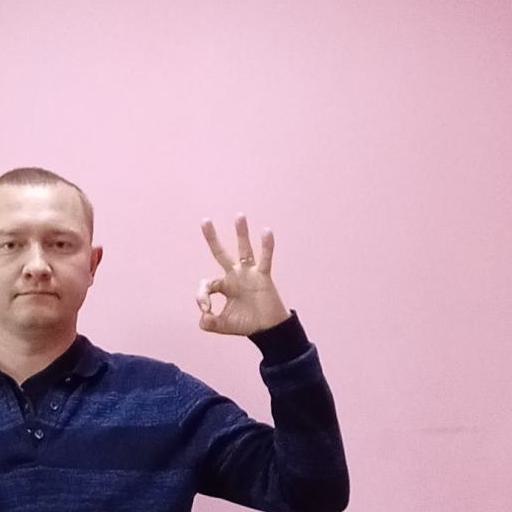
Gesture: ok